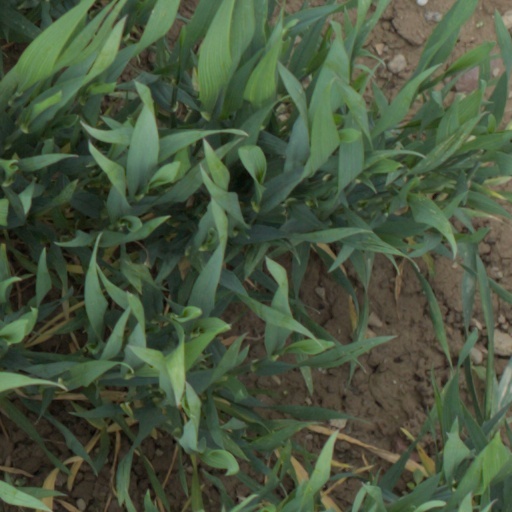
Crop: wheat